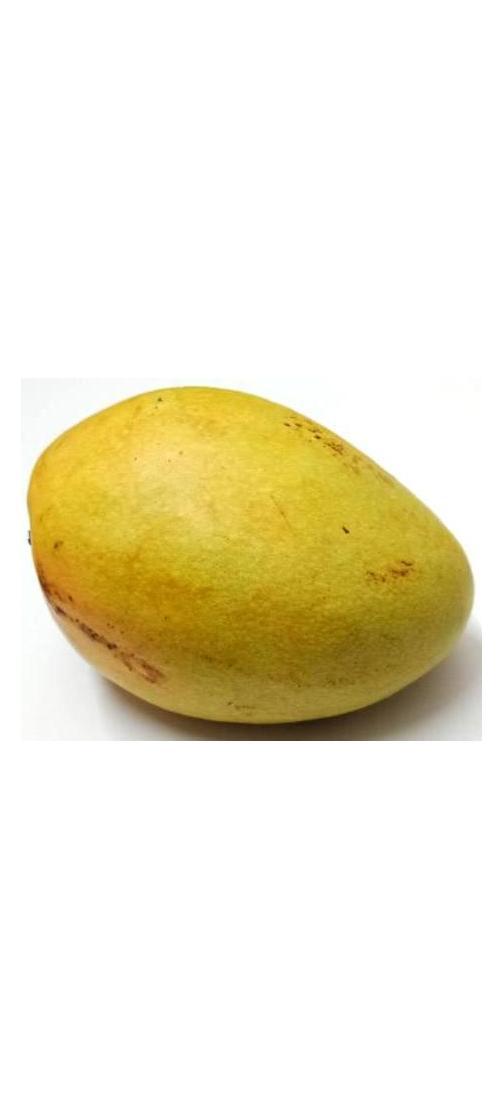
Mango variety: Bari-11